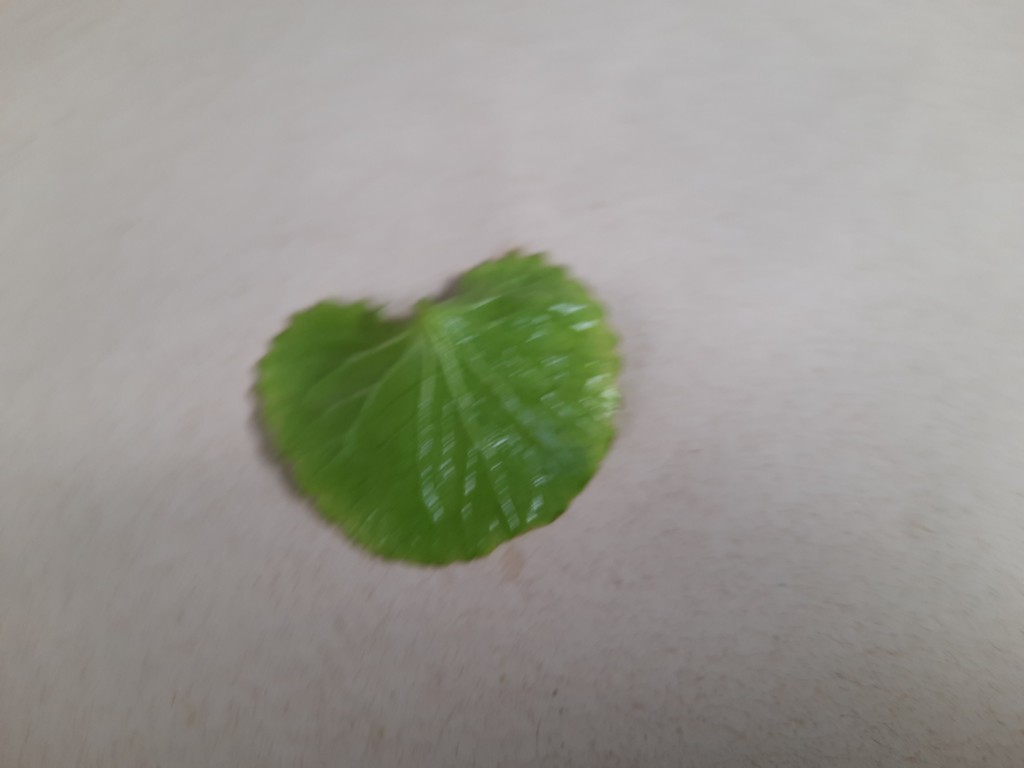
Label: Healthy